Urbain Grandier

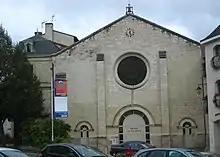
Église Sainte-Croix de Loudun

Grandier attended the Jesuit college of La Madeleine in Bordeaux. His uncle was a priest who held some influence with the Jesuits there. They held the right to appoint the parish priest for the Church of Saint-Pierre-du-Marche in Loudun, and in 1617 chose Grandier. They also had the right to name a canon to the collegiate Church of Sainte Croix, also in Loudun, and Grandier was appointed to that as well. Thus, as the eldest son, he was able to support his widowed mother and siblings. That he should receive both valuable positions over a local candidate caused some resentment. Both benefices were in the Diocese of Poitiers.